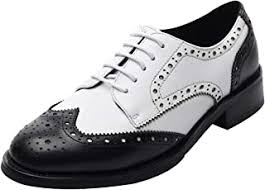
Label: Brogue